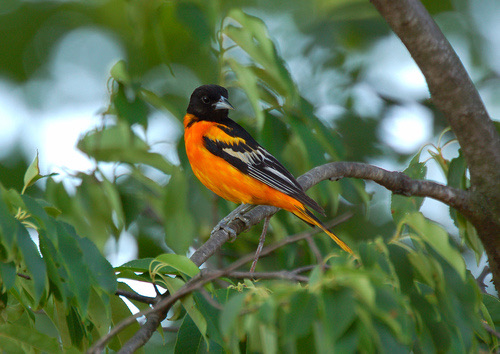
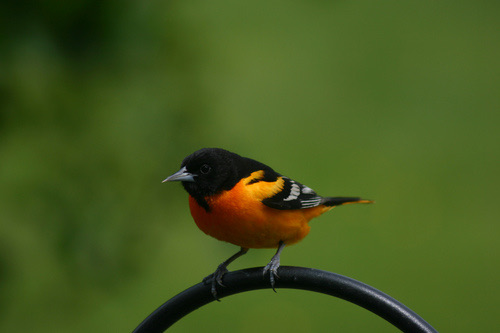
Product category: misc
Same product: yes